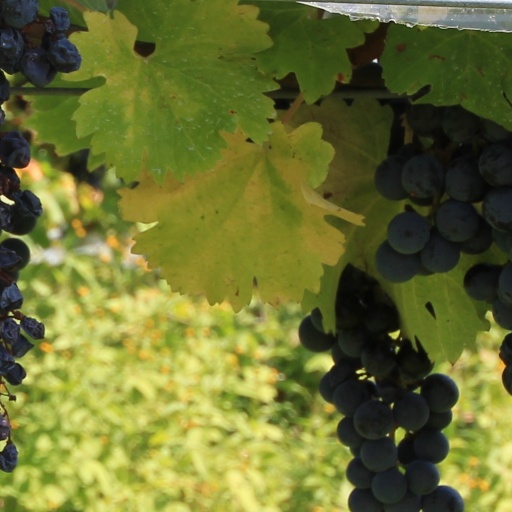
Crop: grape